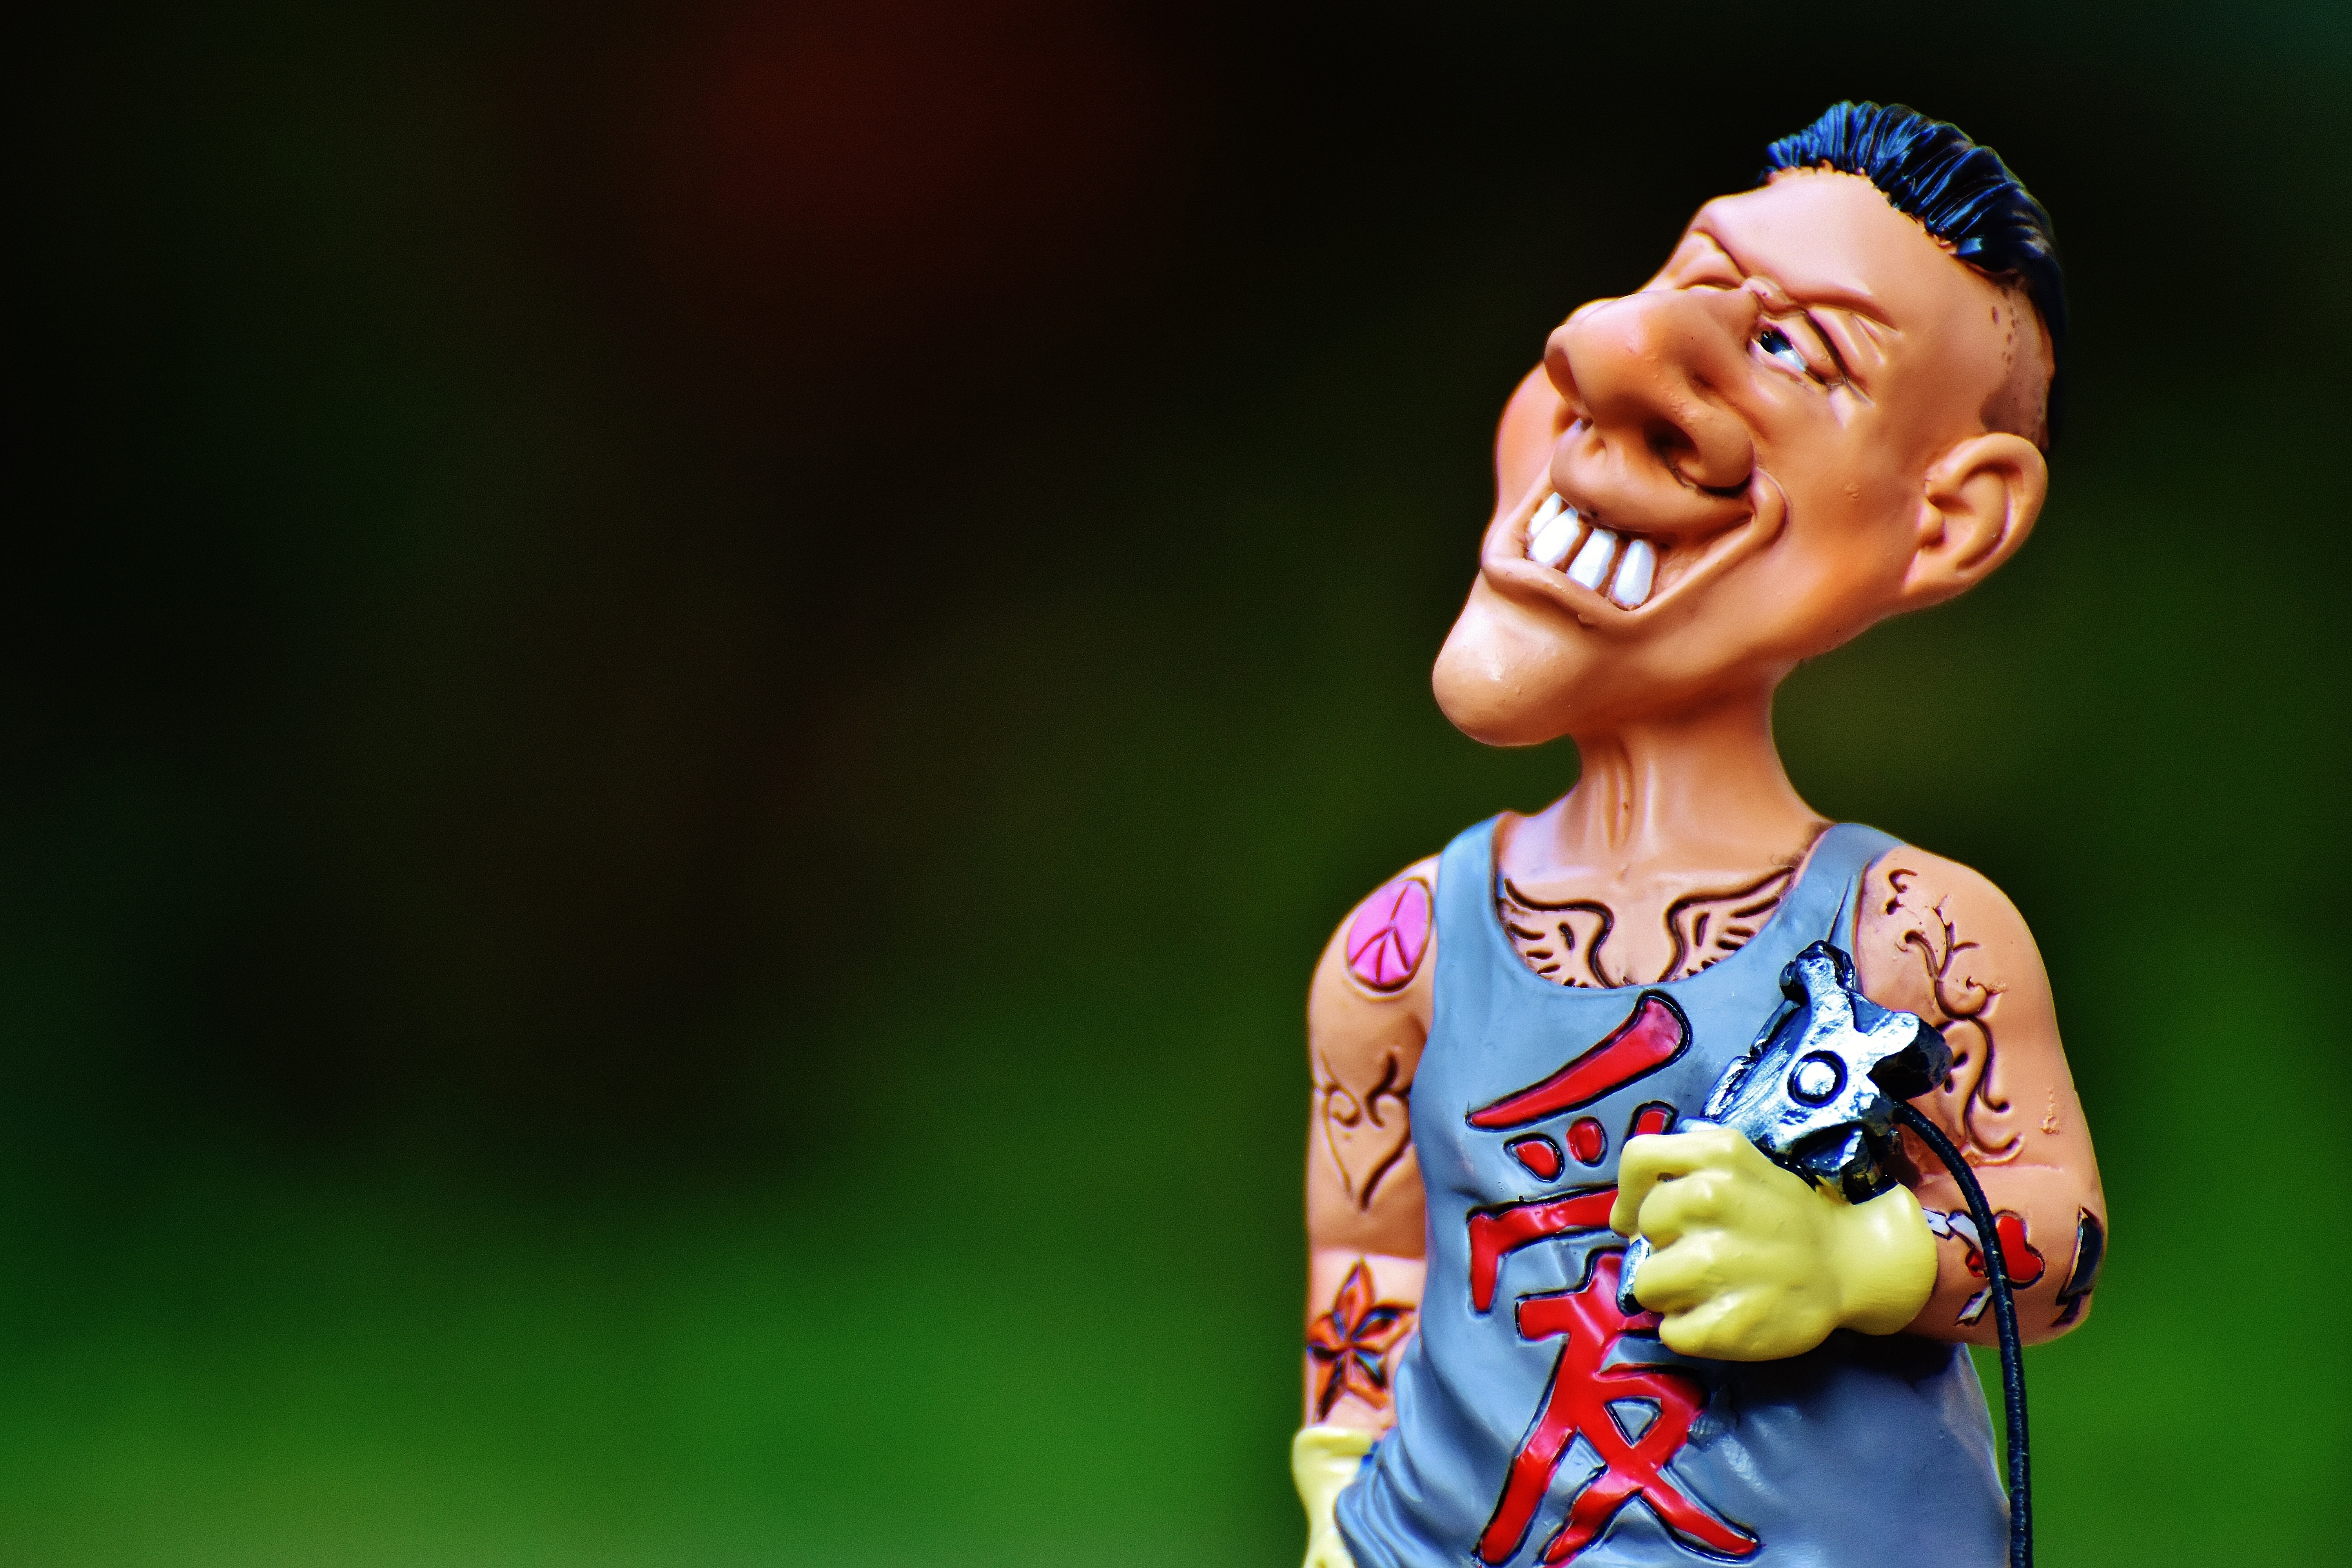
man, decoration, tattoo, player, fig, deco, sports, funny, football player, tattoo artist